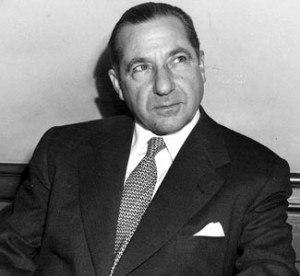
Cet article liste les personnages principaux, secondaires et mineurs de la série de bande dessinée XIII.